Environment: real
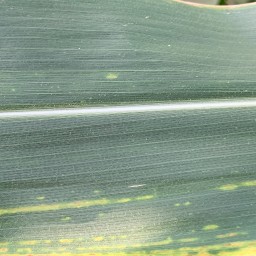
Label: lethal_necrosis